Which point is corresponding to the reference point?
Reference image:
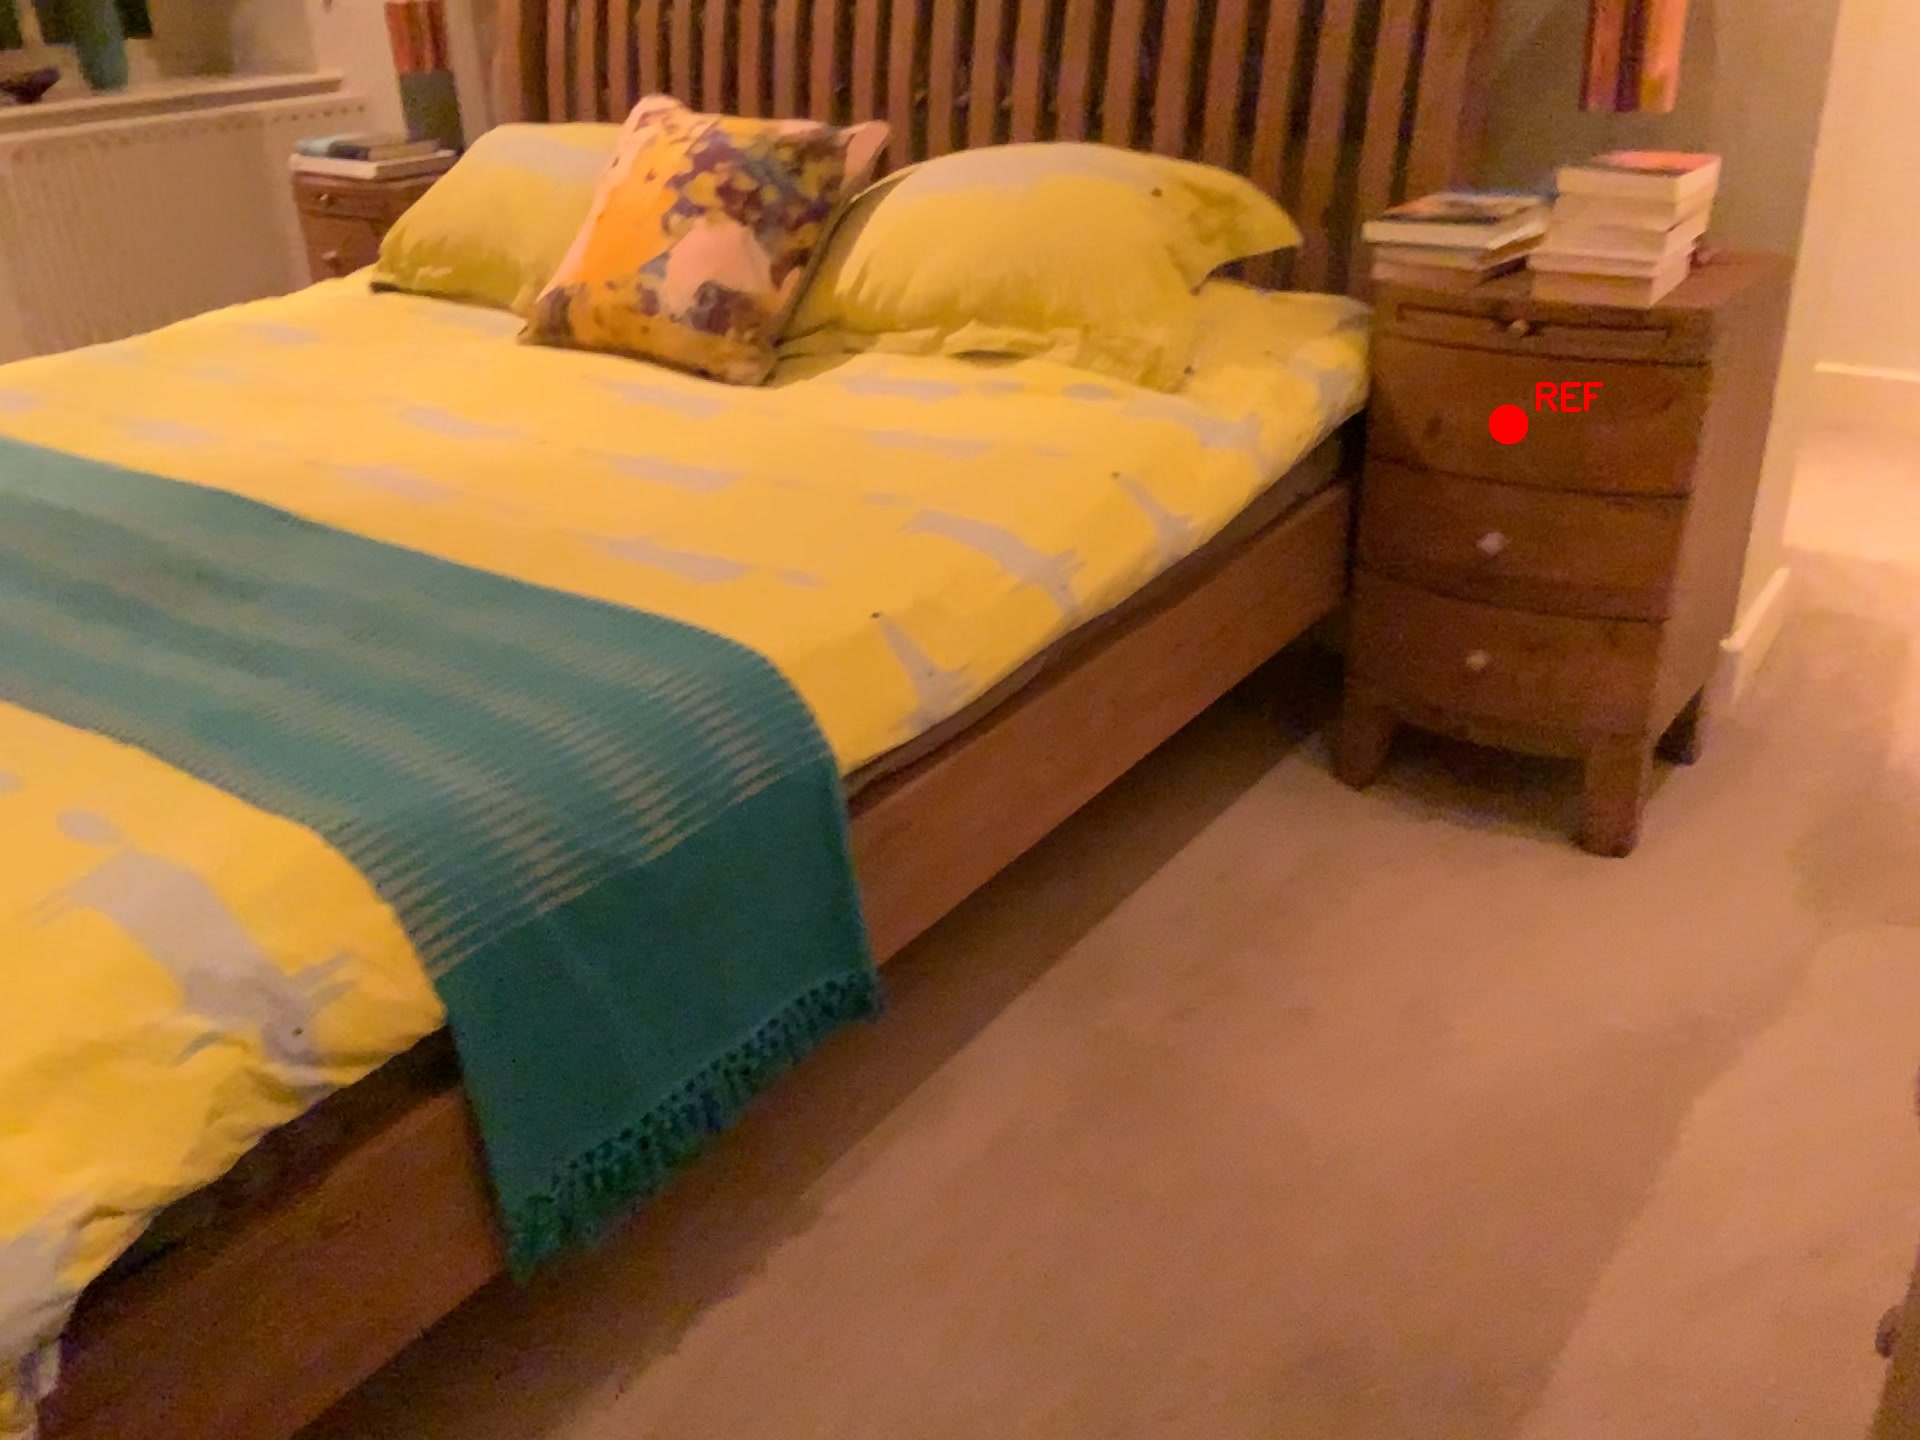
Option image:
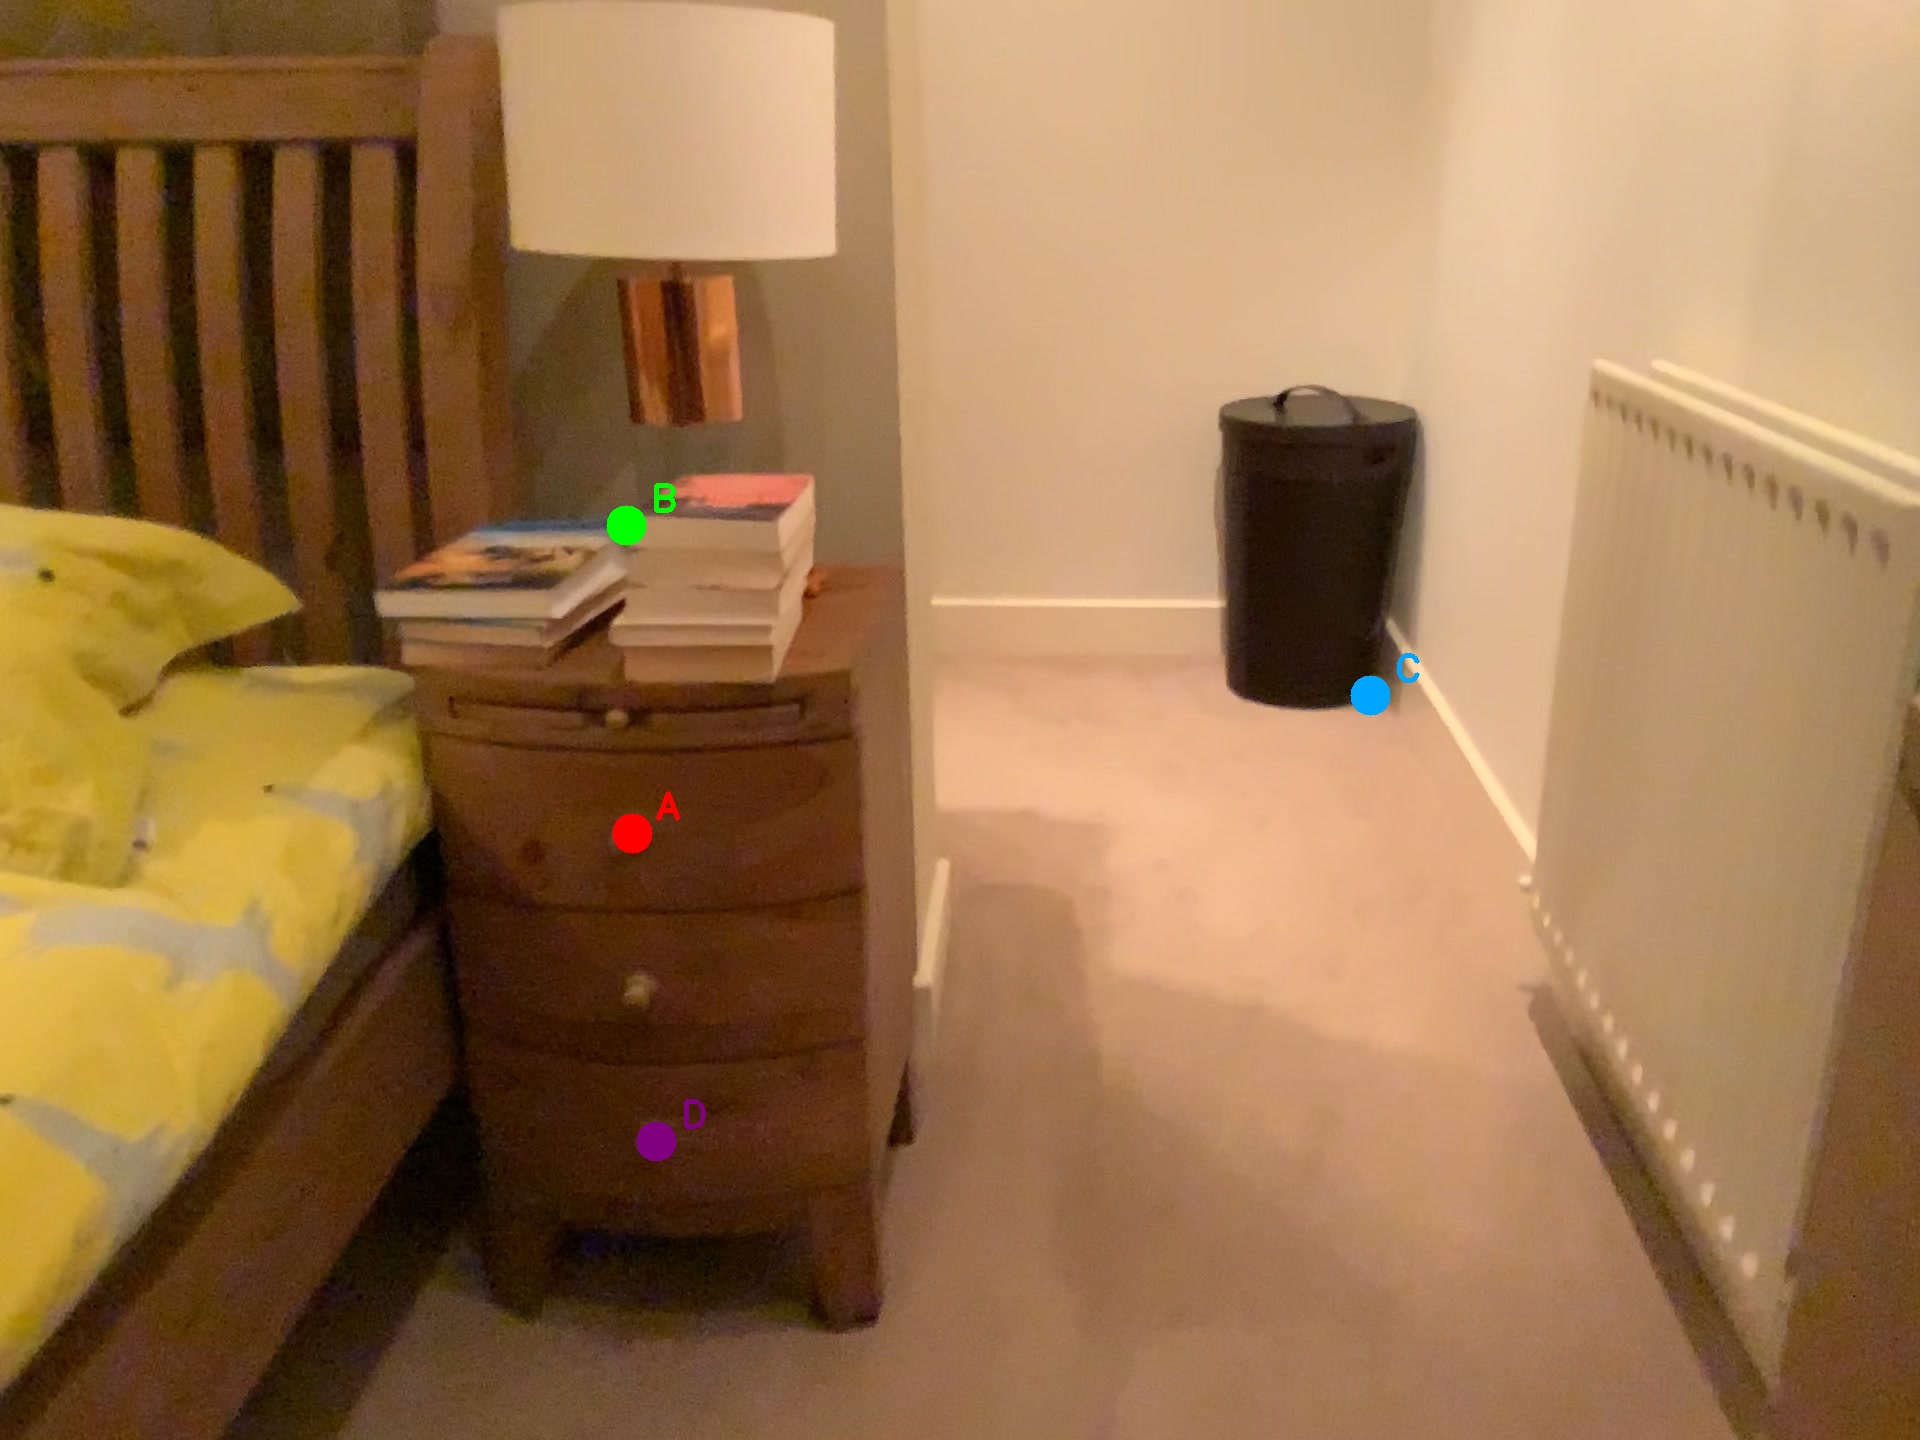
Choices:
Point A
Point B
Point C
Point D
Answer: (A)